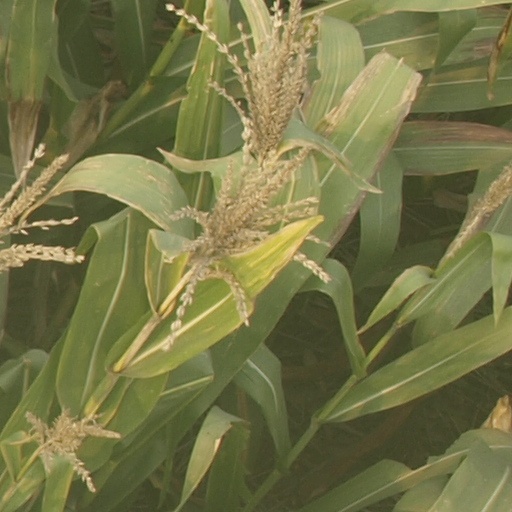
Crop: maize; corn